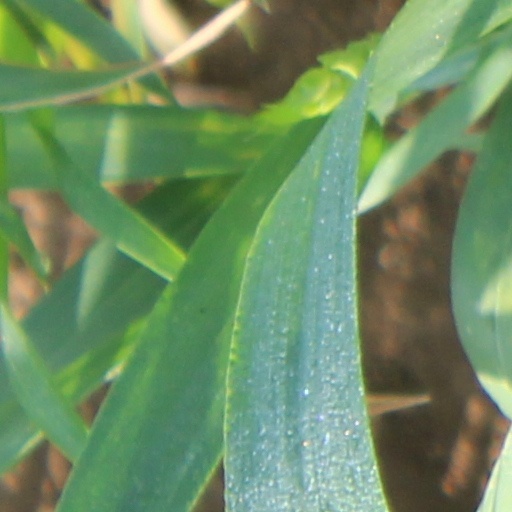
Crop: wheat